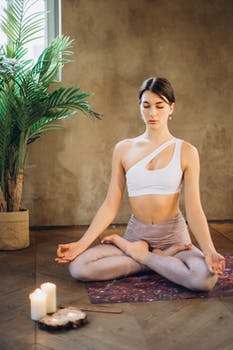
Label: No Watermark